Frank Caine

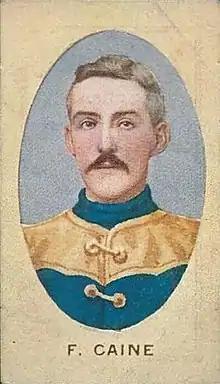
Cigarette card of Caine in 1910

Frank Caine (28 July 1881 – 19 January 1930) was an Australian rules footballer in the Victorian Football League.